List of numbered streets in Manhattan

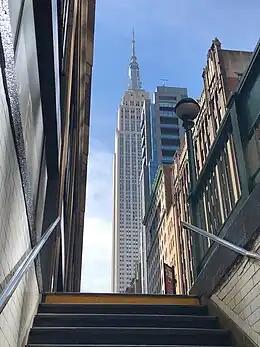
The Empire State Building seen from 33rd Street and Park Avenue Subway Station

The segment of 30th Street between First and Second avenues was widened by in the 1950s when the superblock for Kips Bay Towers was created.